1972 Intercontinental Cup

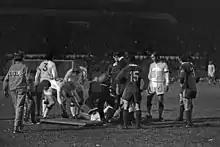
Sjaak Swart, injured, is taken out the field.

The early goal by Cruyff (who might have fouled Independiente defender Miguel Angel López and or might have been fouled by Miguel Angel López before scoring) dictated the direction of the match. Since that, Independiente's style of play turned towards toughness to stop Ajax players. As a result, Cruyff had to leave the field after a hard tackle by defender Dante Mírcoli. At the end of the first half, the Ajax players were so angry at Independiente players' violence that they refused to take to the field for the second half. Their coach Ștefan Kovács had to implore them to play on.